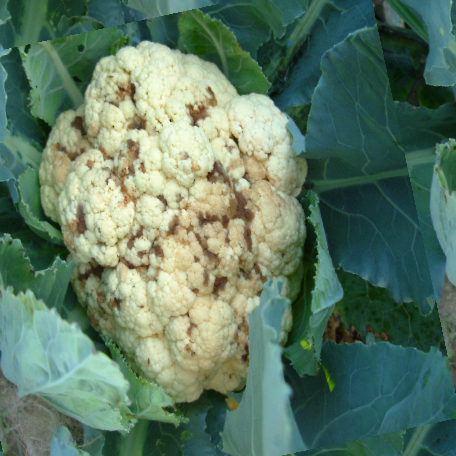
Label: Bacterial spot rot